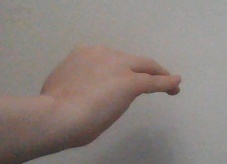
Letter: haa